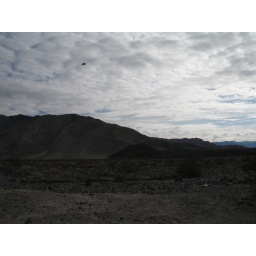
clouds over Saline mountains